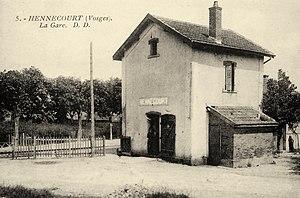
Carte postale de la gare vers 1910.
Hennecourt est une commune française située dans le département des Vosges, en région Grand Est.